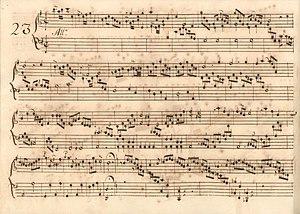
La sonate K. 240, telle qu'elle se présente dans le manuscrit de Parme, volume V no. 23.
La sonate K. 240 en sol majeur est une œuvre pour clavier du compositeur italien Domenico Scarlatti.